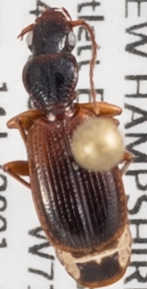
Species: Cymindis neglecta
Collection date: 2021-07-14
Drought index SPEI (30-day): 0.47
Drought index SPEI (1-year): -1.13
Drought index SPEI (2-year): -0.8